Thomas Jansen House

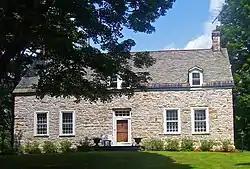
The house in 2007, showing 1780 structure with modern TV aerial. Original 1727 house is in rear.

The Thomas Jansen's House, also known as Dwaarkill Manor is a historic home located on Jansen Road in the western section of the Town of Shawangunk, in Ulster County, New York, United States. It is a Dutch stone house built first in 1727 by Jansen, an early settler of the area. In 1780, his family built the current house; the original survives as a rear wing, a common practice in the area. Edgar Covantes Osuna.